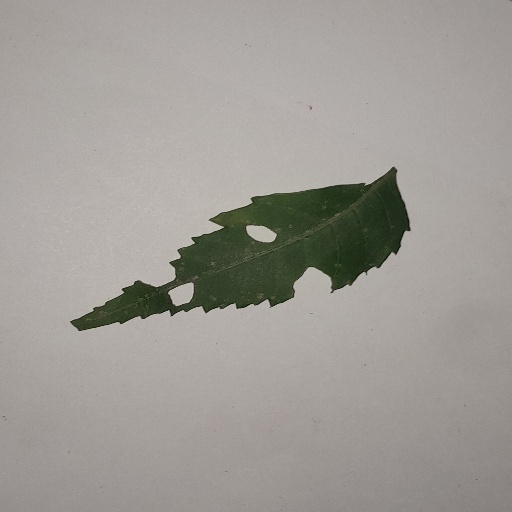
Species: Neem
Leaf condition: Shot Hole Leaf